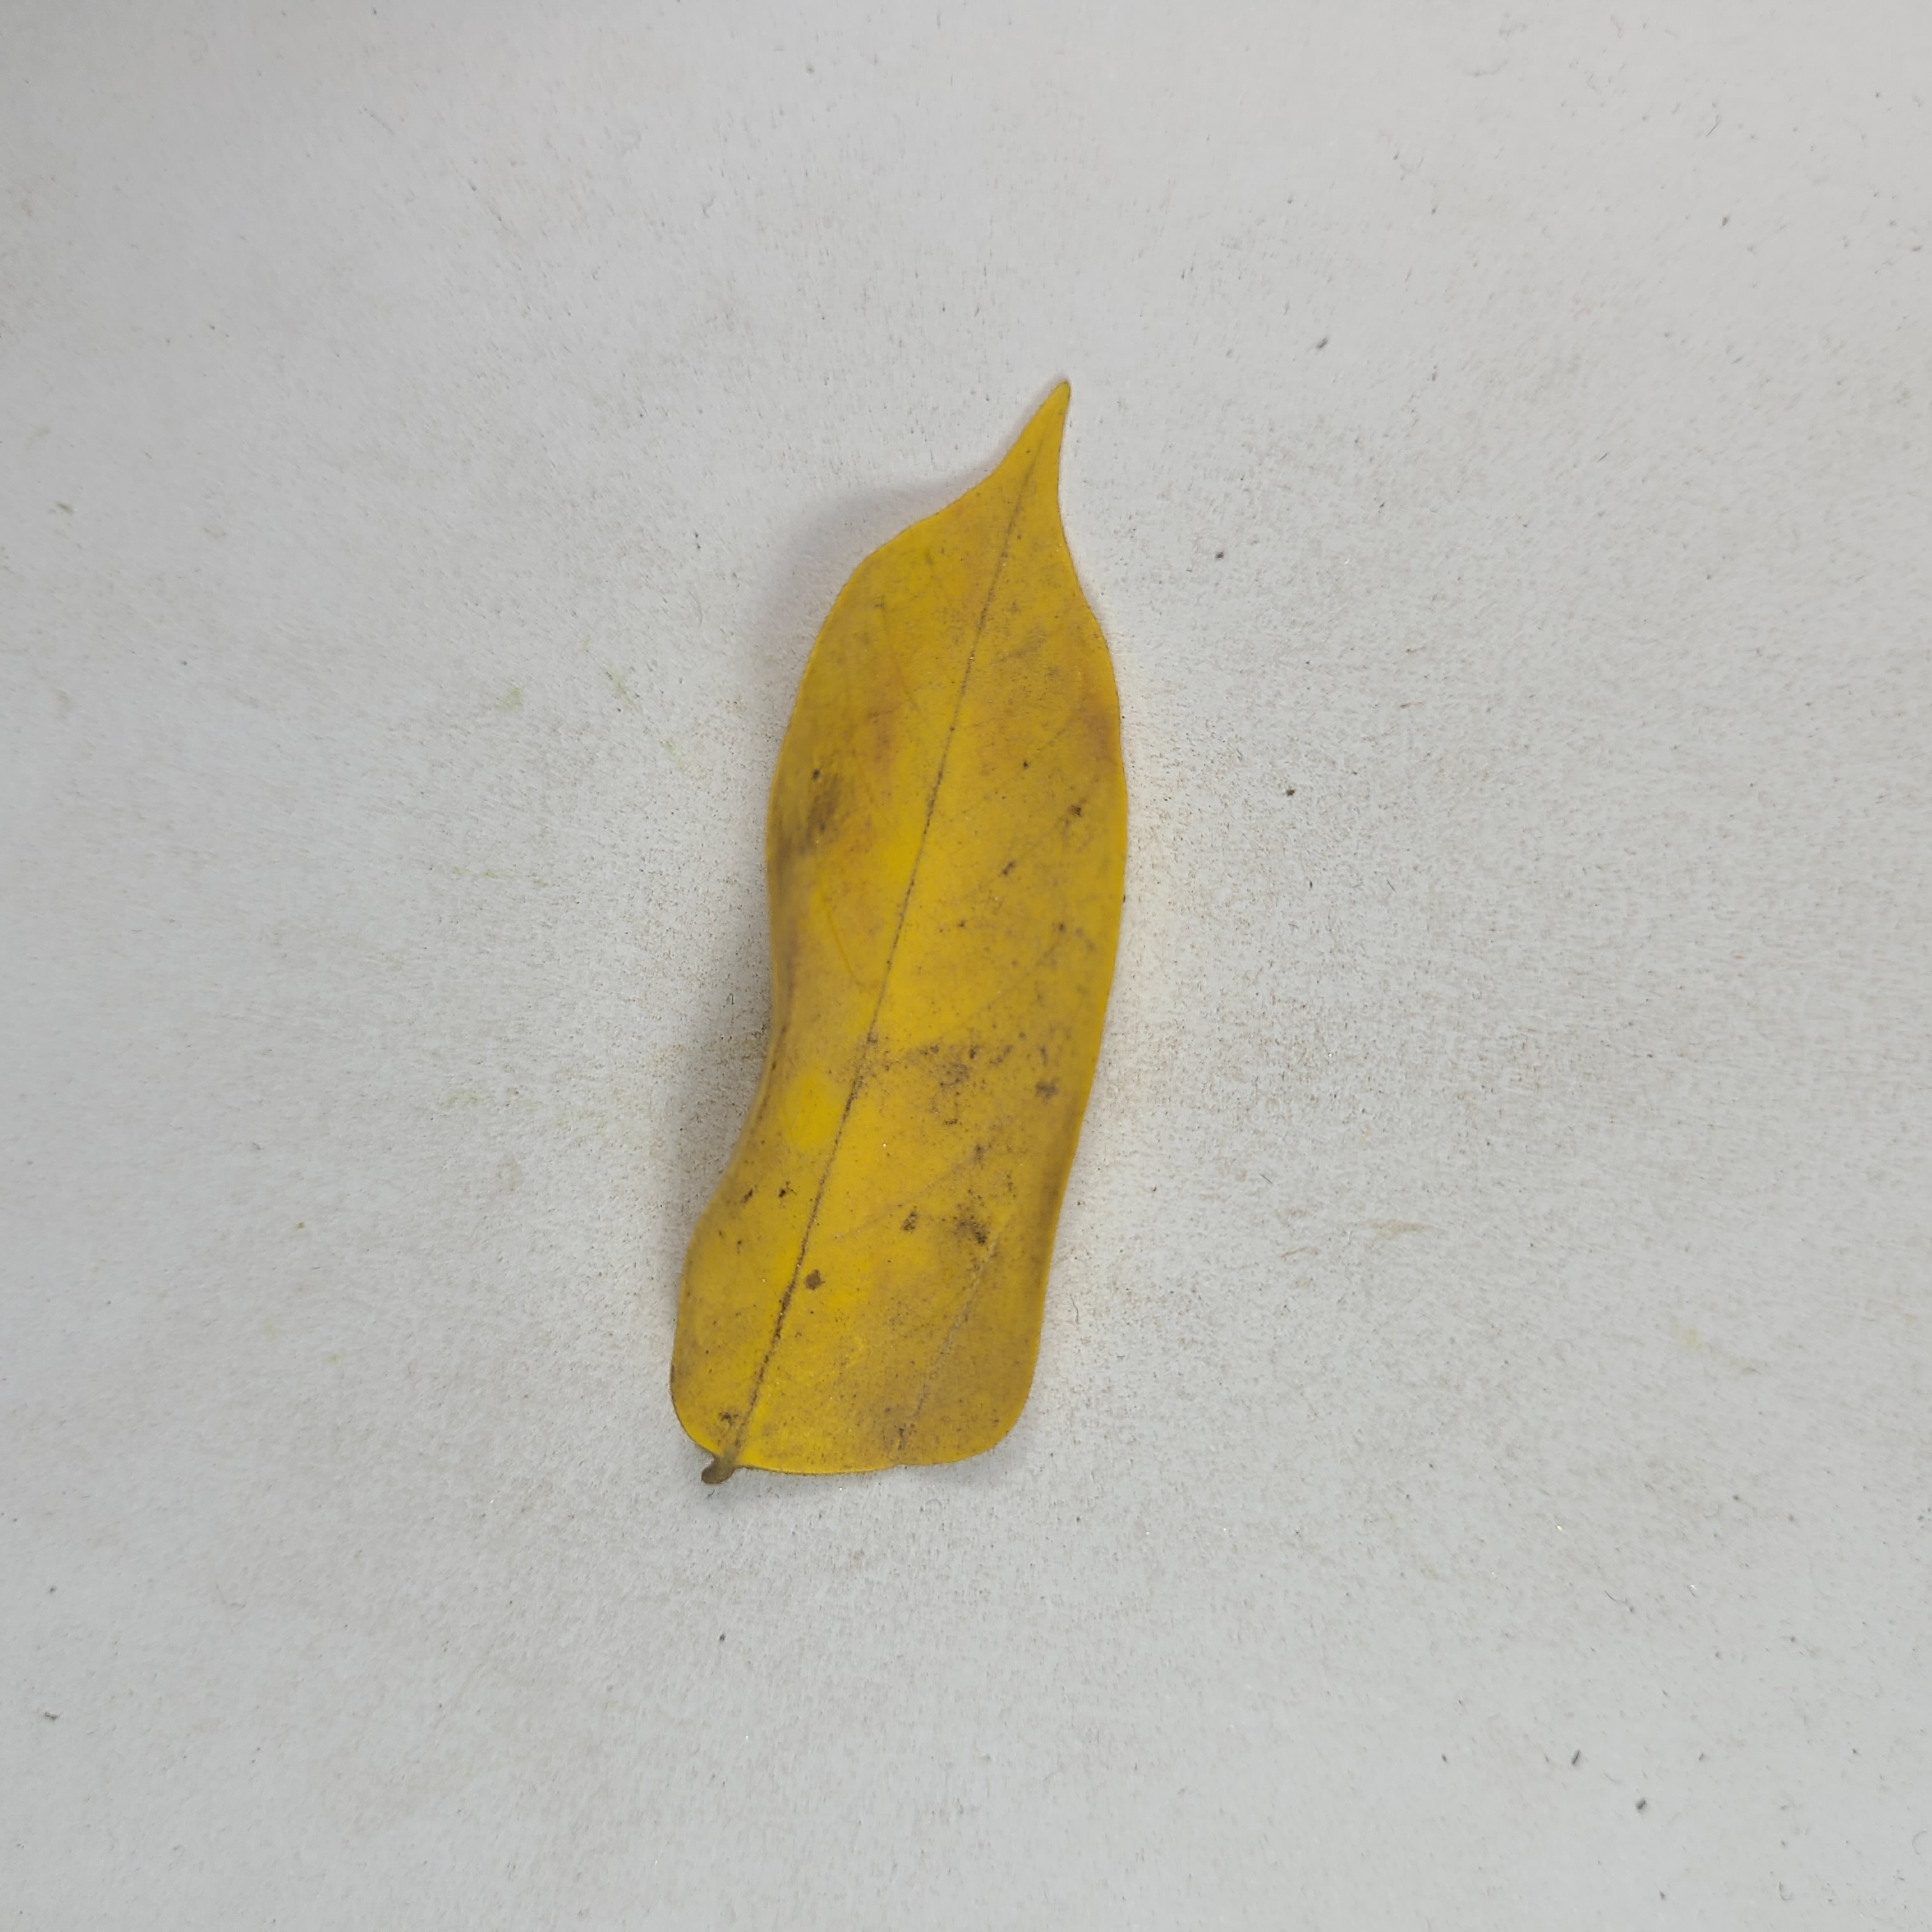
Label: Yellow Leaves